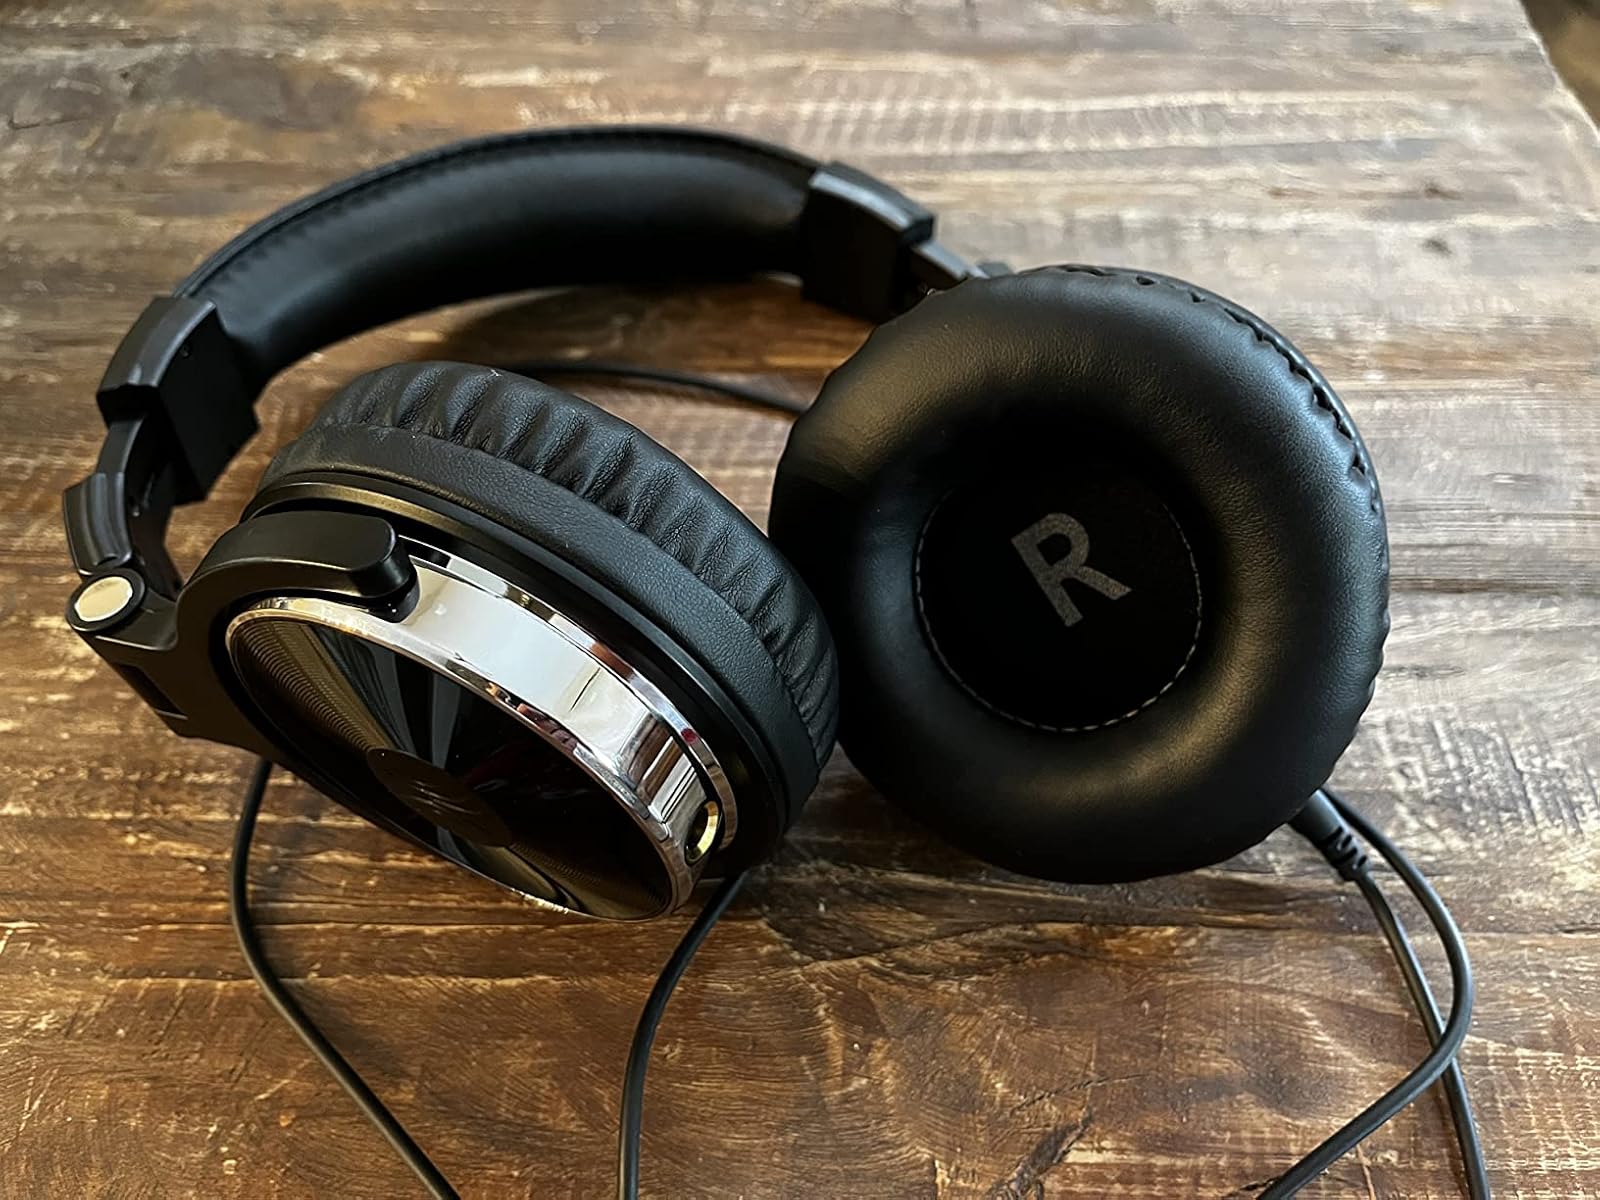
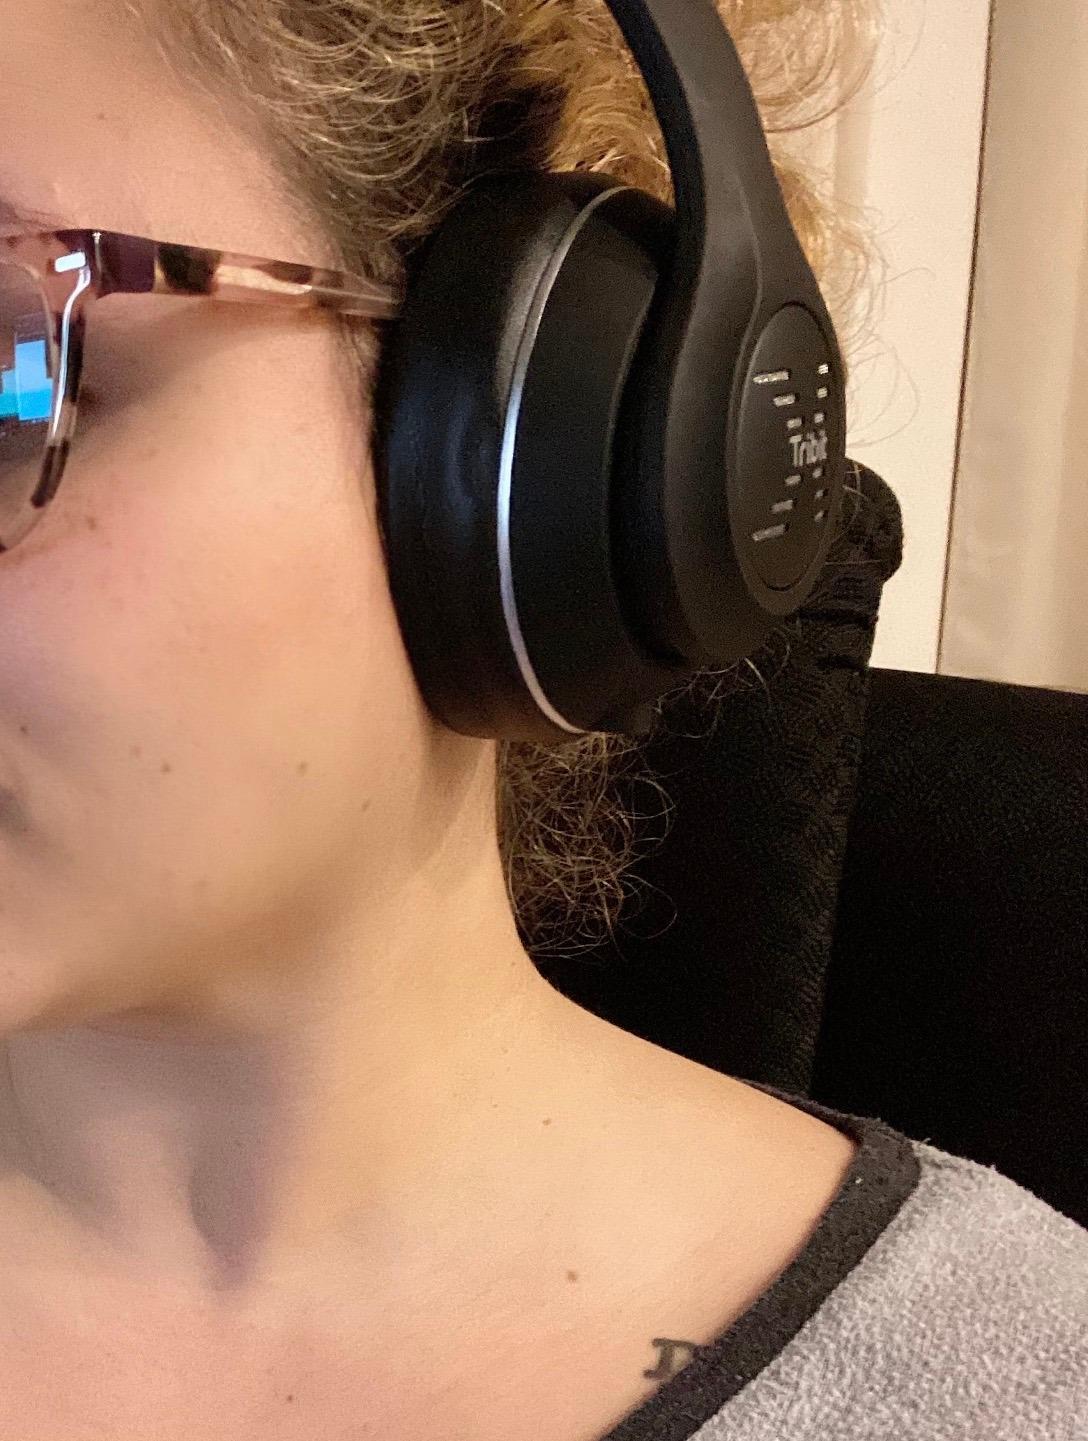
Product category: headphones
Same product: no